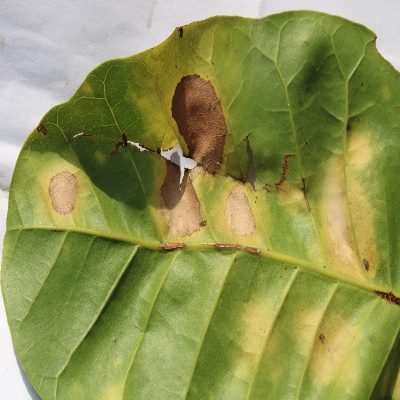
Crop: Cashew
Condition: anthracnose